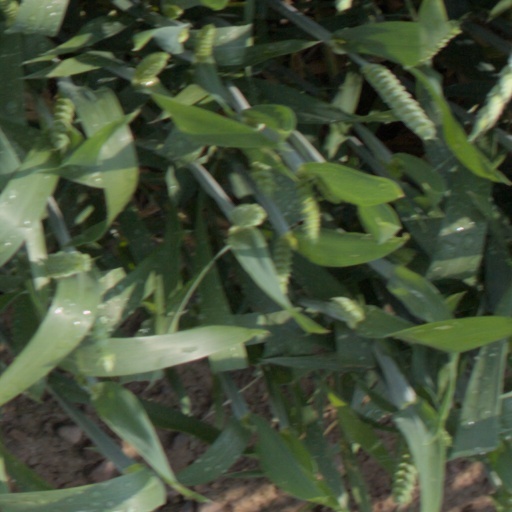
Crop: wheat